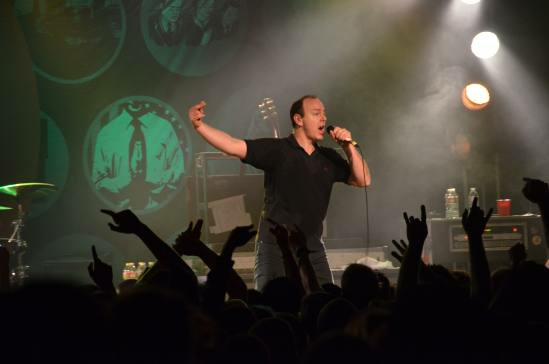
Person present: Yes